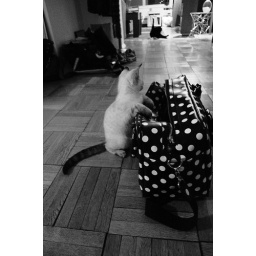
having a kitten makes me a lazy photographer. &amp;quot;hey, you. be cute in this now.&amp;quot;